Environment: real
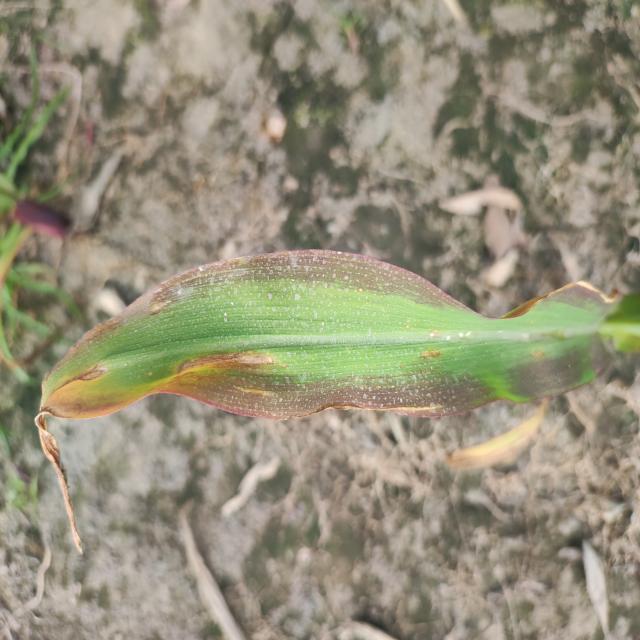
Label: phosphorus_deficiency